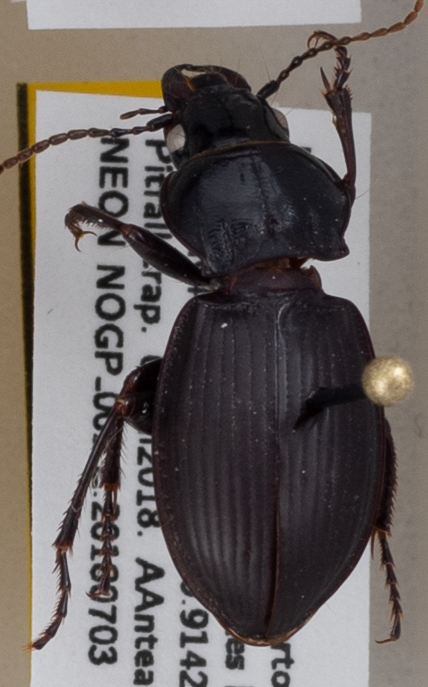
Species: Cyclotrachelus torvus
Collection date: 2018-07-03
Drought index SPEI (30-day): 1.302
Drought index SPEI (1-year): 0.438
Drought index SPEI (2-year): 0.086